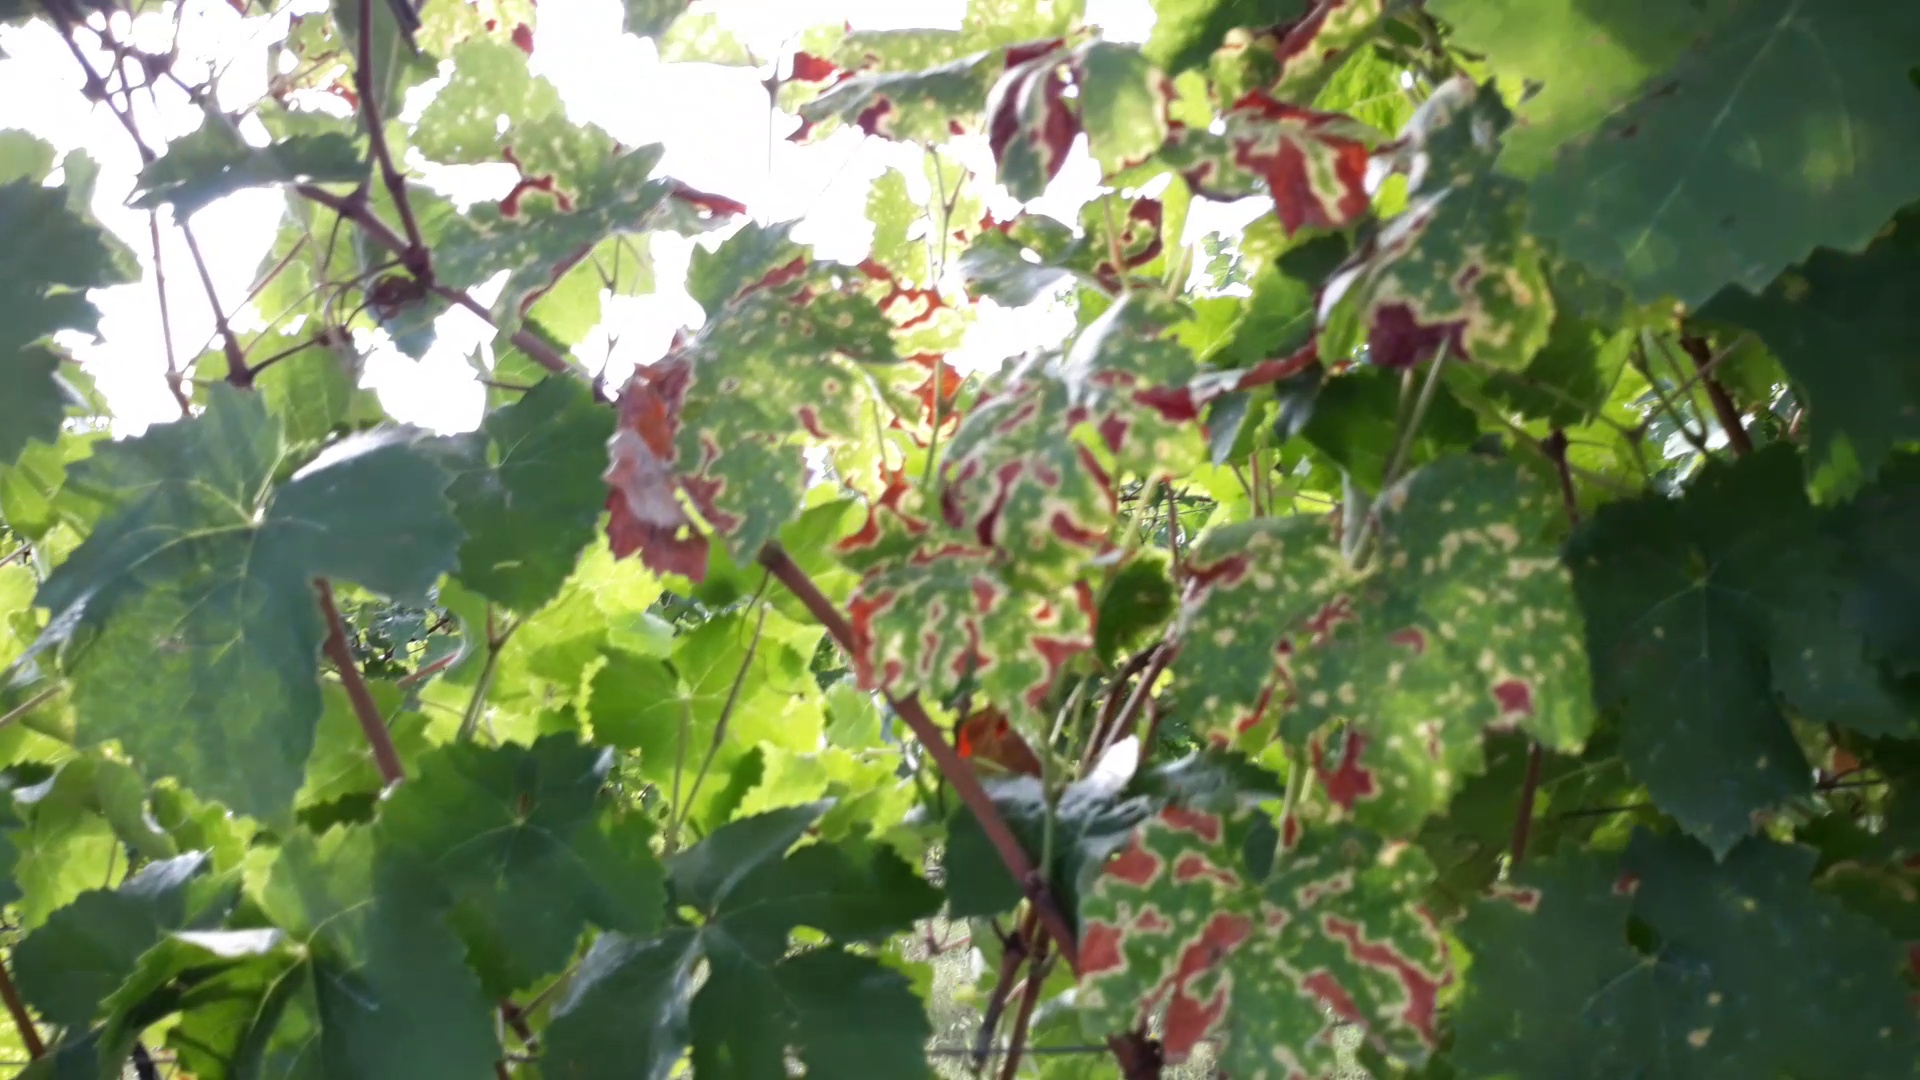
Label: esca